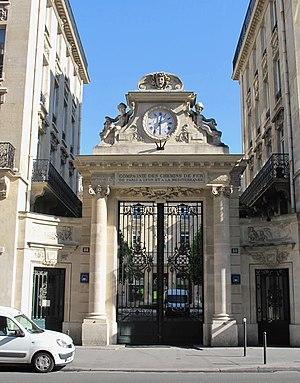
Direction départementale de la SNCF
La Compagnie des chemins de fer de Paris à Lyon et à la Méditerranée, communément désignée sous le nom de Paris-Lyon-Méditerranée ou son sigle PLM, est l'une des plus importantes compagnies ferroviaires privées françaises entre sa création en 1857 et sa nationalisation en 1938, lors de la création de la SNCF.
La rue Saint-Lazare est une voie des 8ᵉ et 9ᵉ arrondissements de Paris.